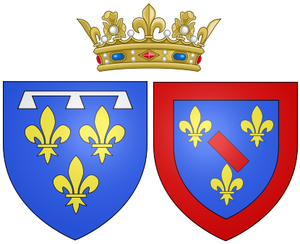
Cette liste présente les épouses des princes d’Orléans, c’est-à-dire, successivement :
Cet article dresse la liste des comtesses puis duchesses de Montpensier, de plein droit ou par mariage.